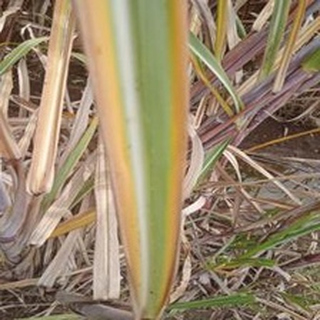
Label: sugarcane_yellow_leaf_disease